Foibe massacres

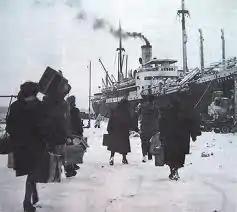
Istrian Italians leave Pola in 1947 during the Istrian-Dalmatian exodus

The massacres occurred in two waves, the first taking places in the interlude between the Armistice of Cassibile and the German occupation of Istria in September 1943, and the second after the Yugoslav occupation of the region in May 1945. Victims of the first wave numbered in the hundreds, whereas those of the second wave in the thousands. The first wave of killings is widely regarded as a disorganized, spontaneous series of revenge killings by Slovenes and Croats after twenty years of Fascist oppression, as well as ""jacquerie"" against Italian landowners and more broadly the Italian elite in the region; these killings targeted members of the Fascist Party, their relatives (as in the famous case of Norma Cossetto), Italian landowners, policemen and civil servants of all ranks, considered as symbols of Italian oppression. The scope and nature of the second wave is much more disputed; Slovene and Croat historians, as well as Italian historians such as Alessandra Kersevan and Claudia Cernigoi, characterize it as another wave of revenge killings against Fascist collaborators and members of the armed forces of the Italian Social Republic, whereas Italian historians such as Raoul Pupo, Gianni Oliva and Roberto Spazzali argue that this was the result of a deliberate Titoist policy aimed at spreading terror among the Italian population of the region and eliminating anyone who opposed Yugoslav plans of annexing Istria and the Julian March, including anti-Fascists. After the re-occupation of Istria by Axis forces in September 1943, following the first wave of killings, the fire brigade of Pola, under the command of Arnaldo Harzarich, recovered 204 bodies from the foibe of the region. Between 1945 and 1948, Italian authorities recovered a total 369 corpses from foibe in the Italian-controlled part of the Free Territory of Trieste (Zone A), and another 95 were recovered from mass graves in the same area; these included also bodies of German soldiers killed in the closing days of the war and hastily buried in these cavities. Foibe located in the Yugoslav-controlled part of the Free Territory of Trieste, as well as in the rest of Istria, were never searched as this territory was now under Yugolav control.